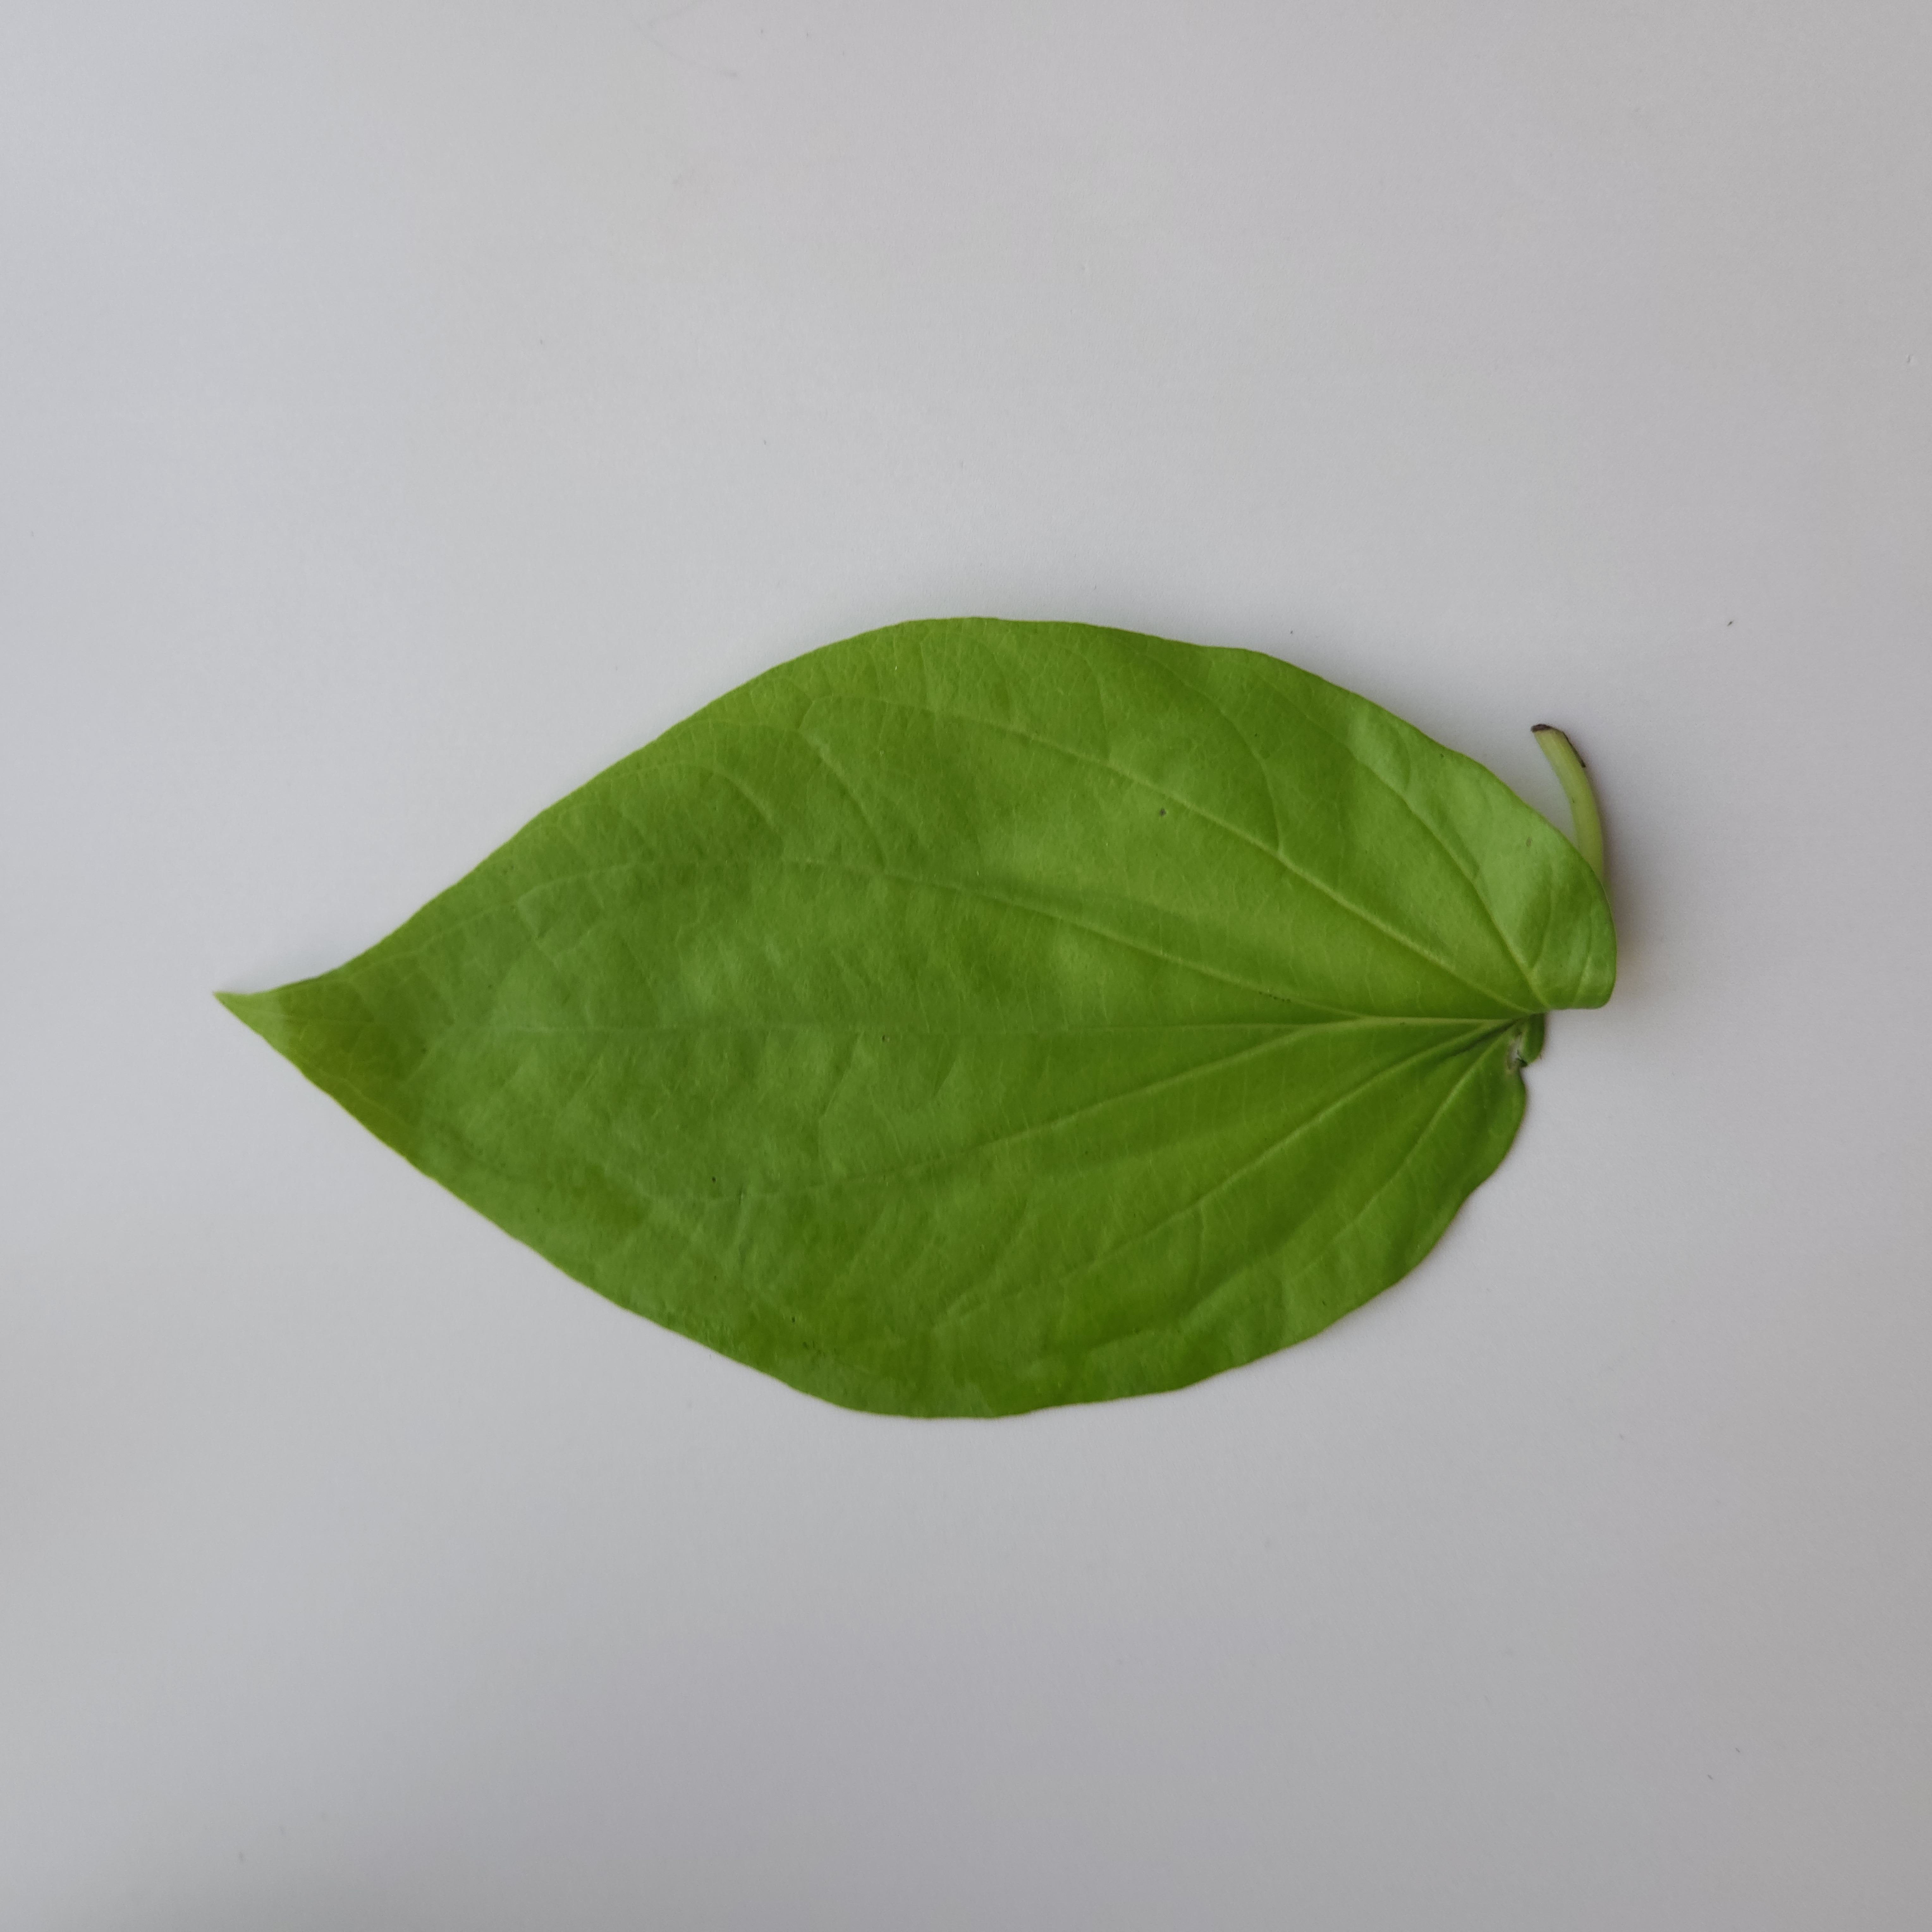
Label: Healthy